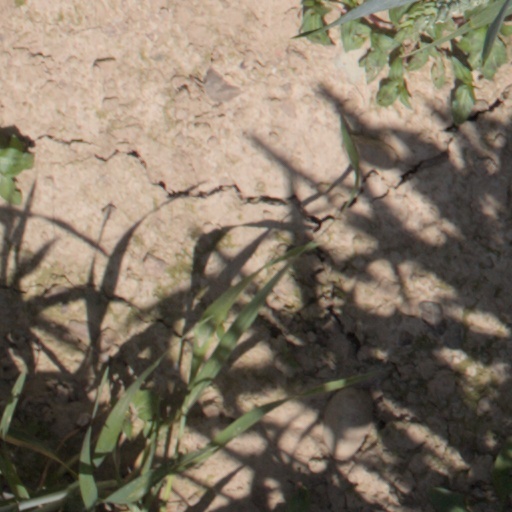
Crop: wheat